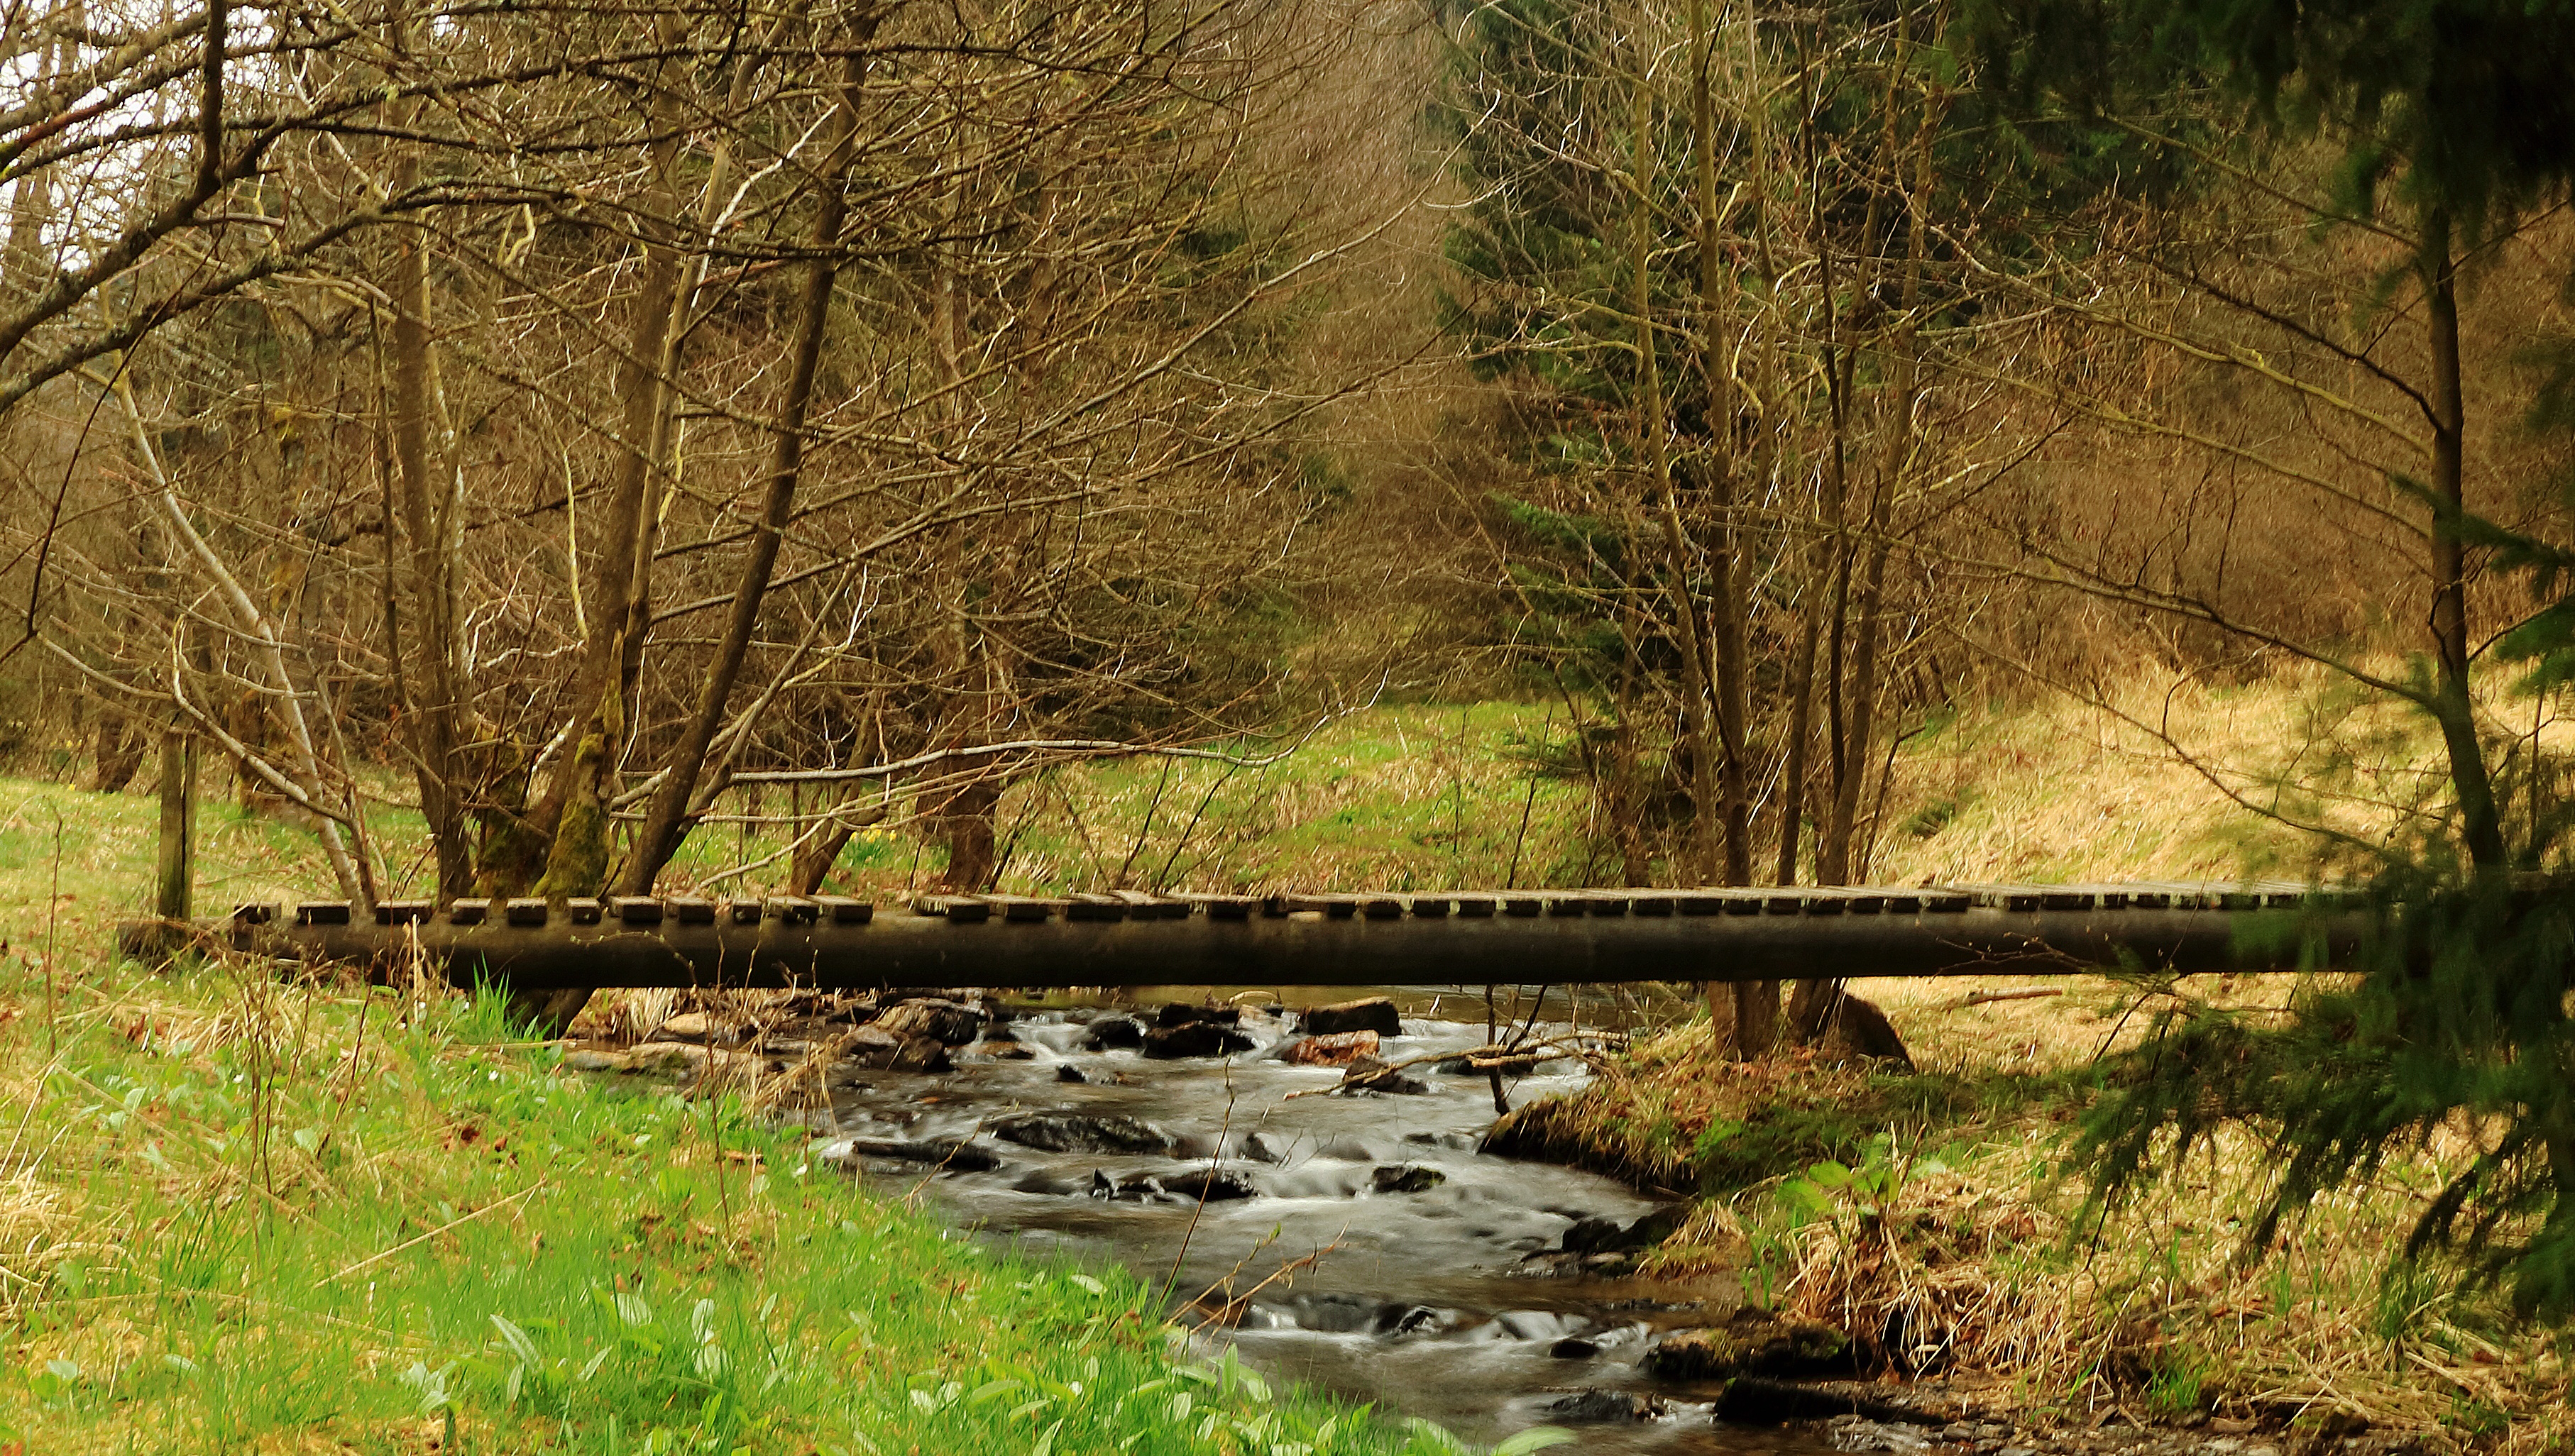
tree, water, nature, forest, creek, wilderness, track, bridge, river, pond, transport, web, stream, reflection, jungle, autumn, national park, waterway, wetland, woodland, habitat, eifel, rural area, nature reserve, nature park, natural environment, pearl valley